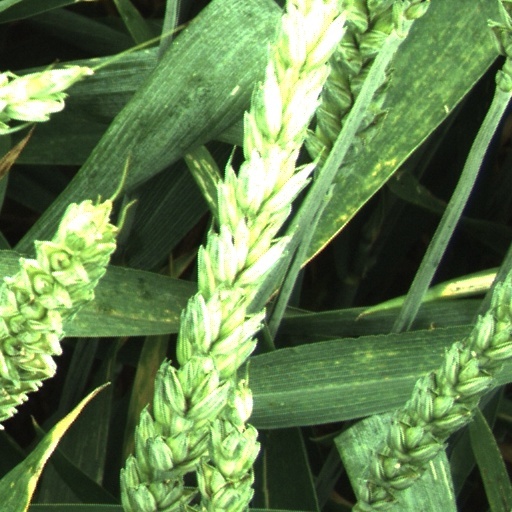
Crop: wheat